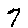
Label: 7